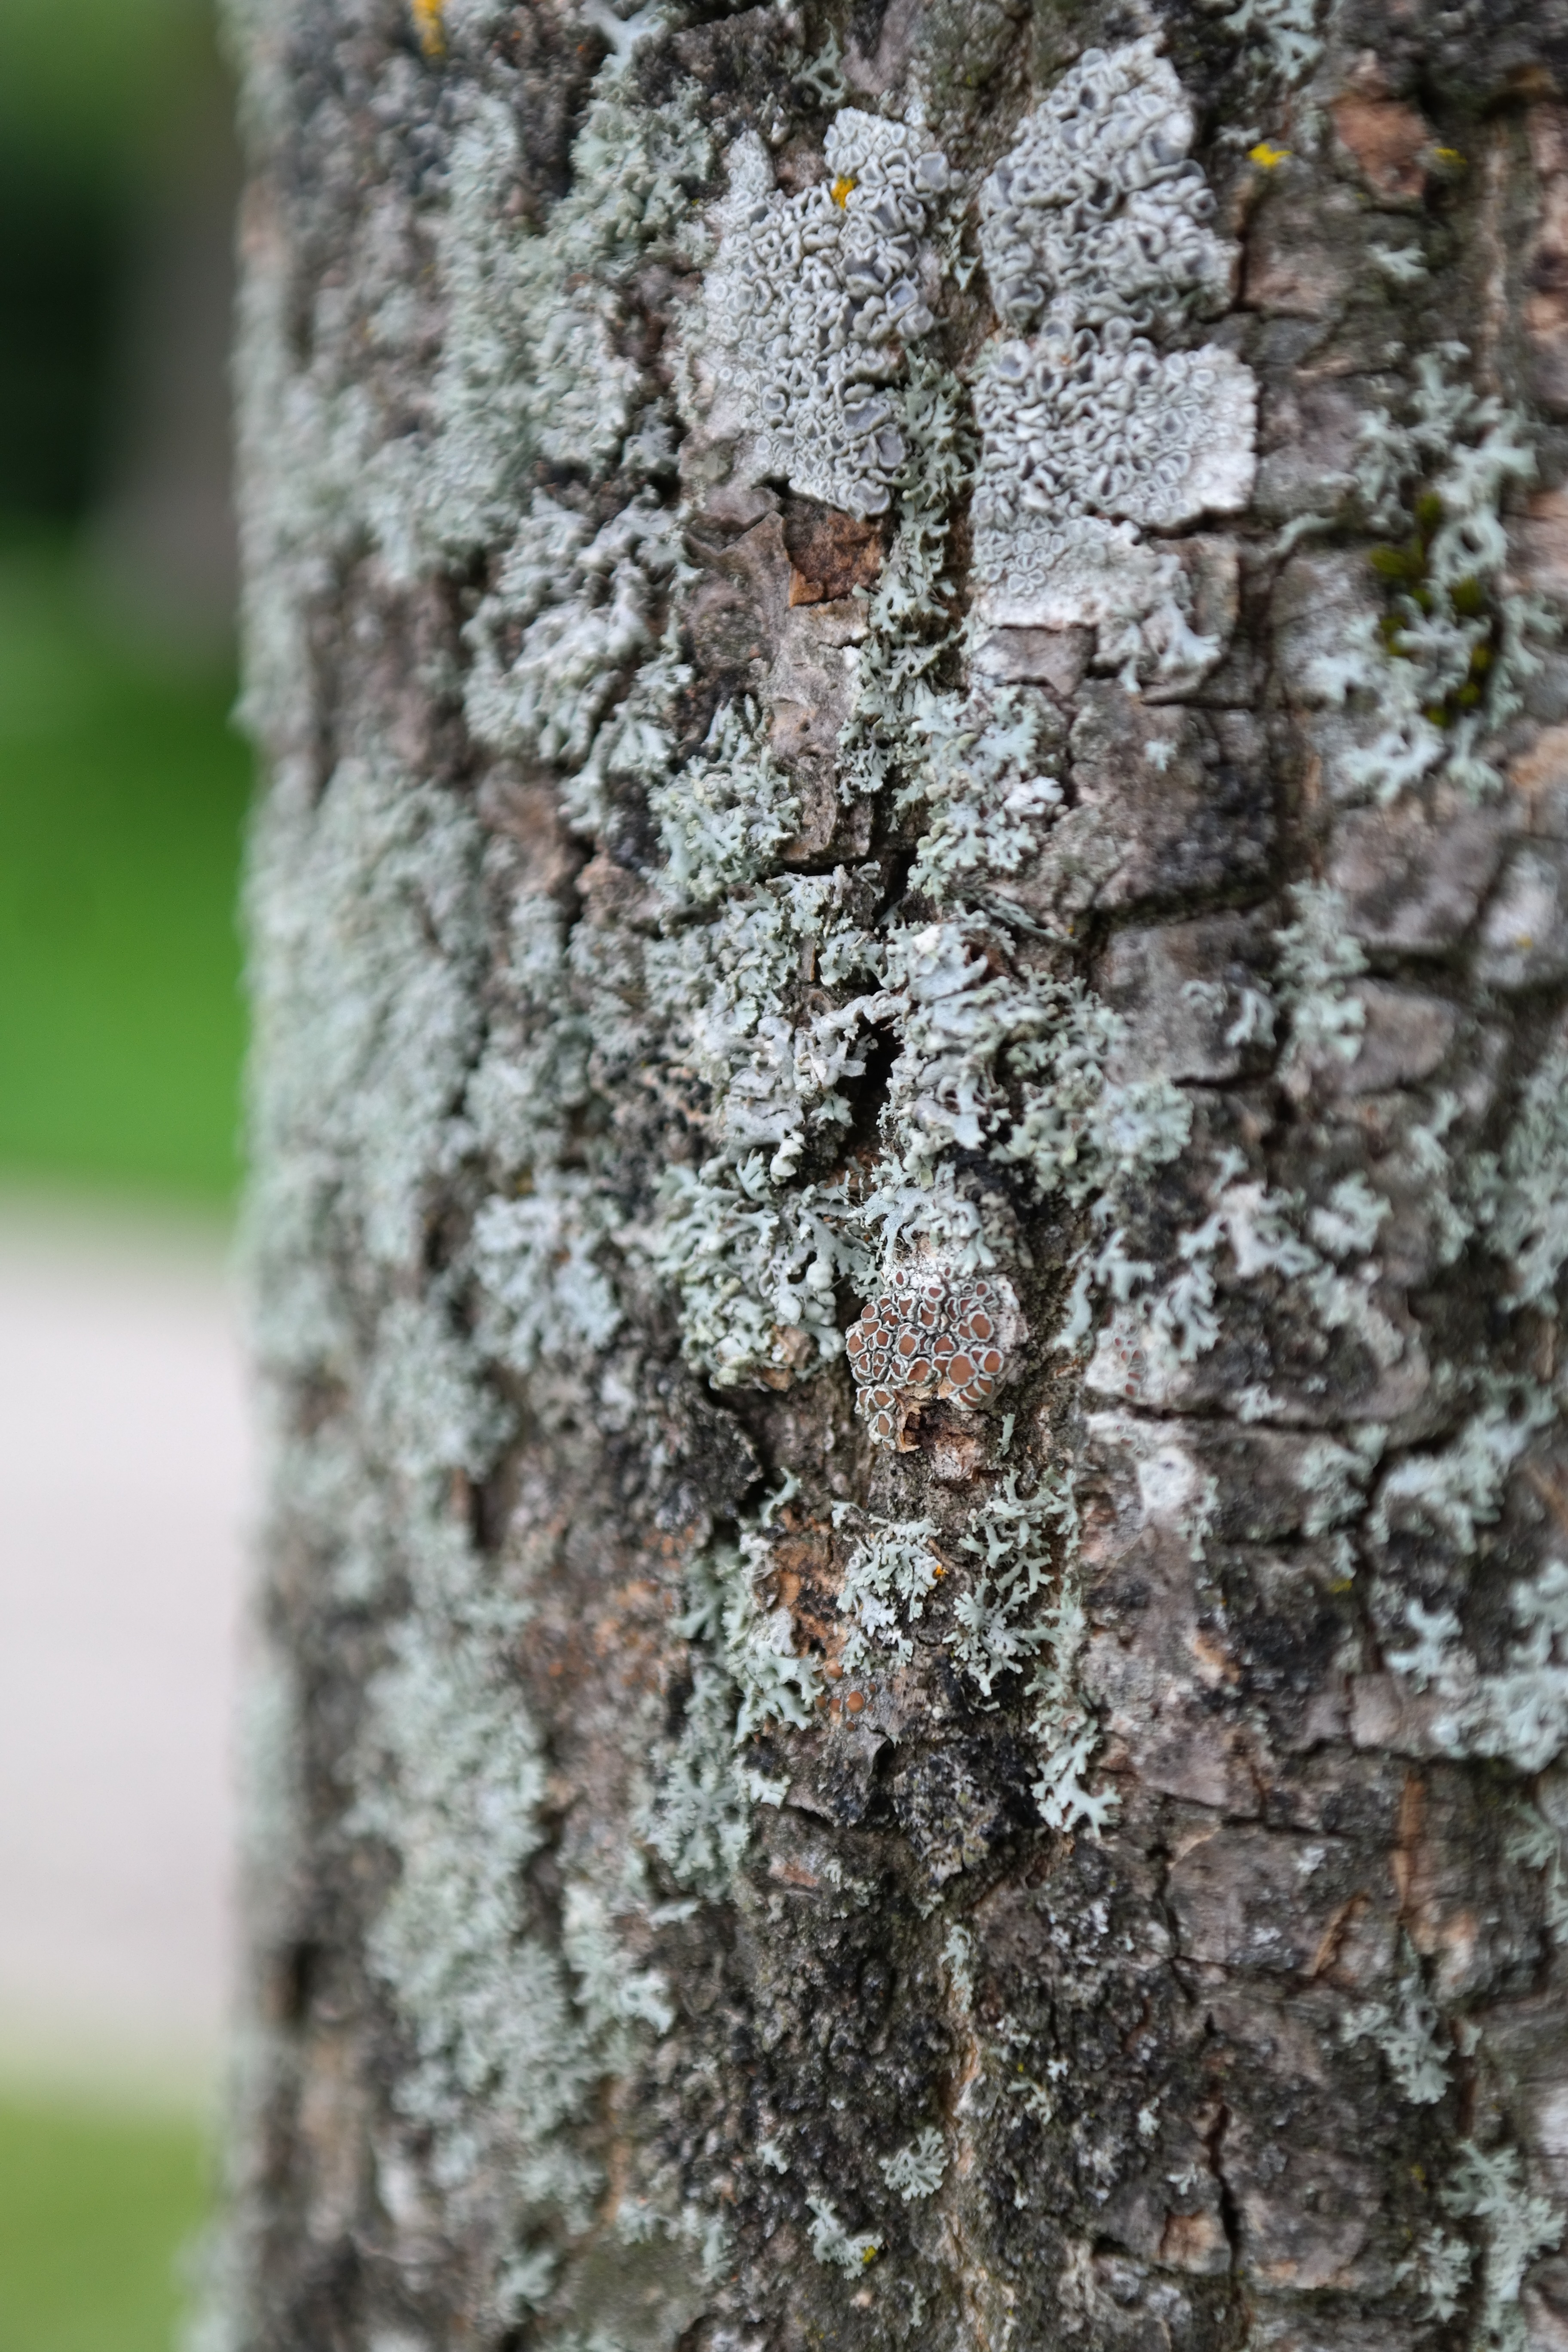
tree, nature, branch, plant, wood, leaf, flower, trunk, bark, log, spring, birch, botany, flora, weave, shrub, tree bark, flowering plant, infestation, plant stem, woody plant, land plant, white grey, whitish, physcia aipolia, physcia stellaris, leaf weaving type, parmelina tiliacea, parmelia tiliacea, parmeliaceae, linden dish braid, schuesselflechte